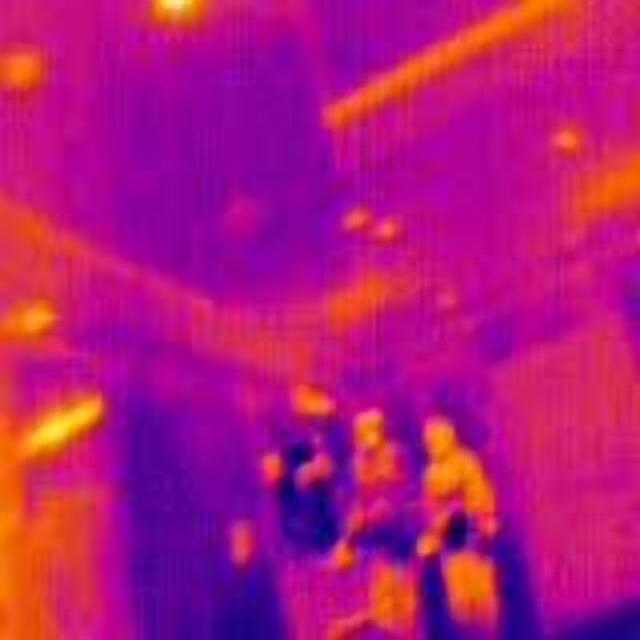
Detected objects:
label: person
label: person